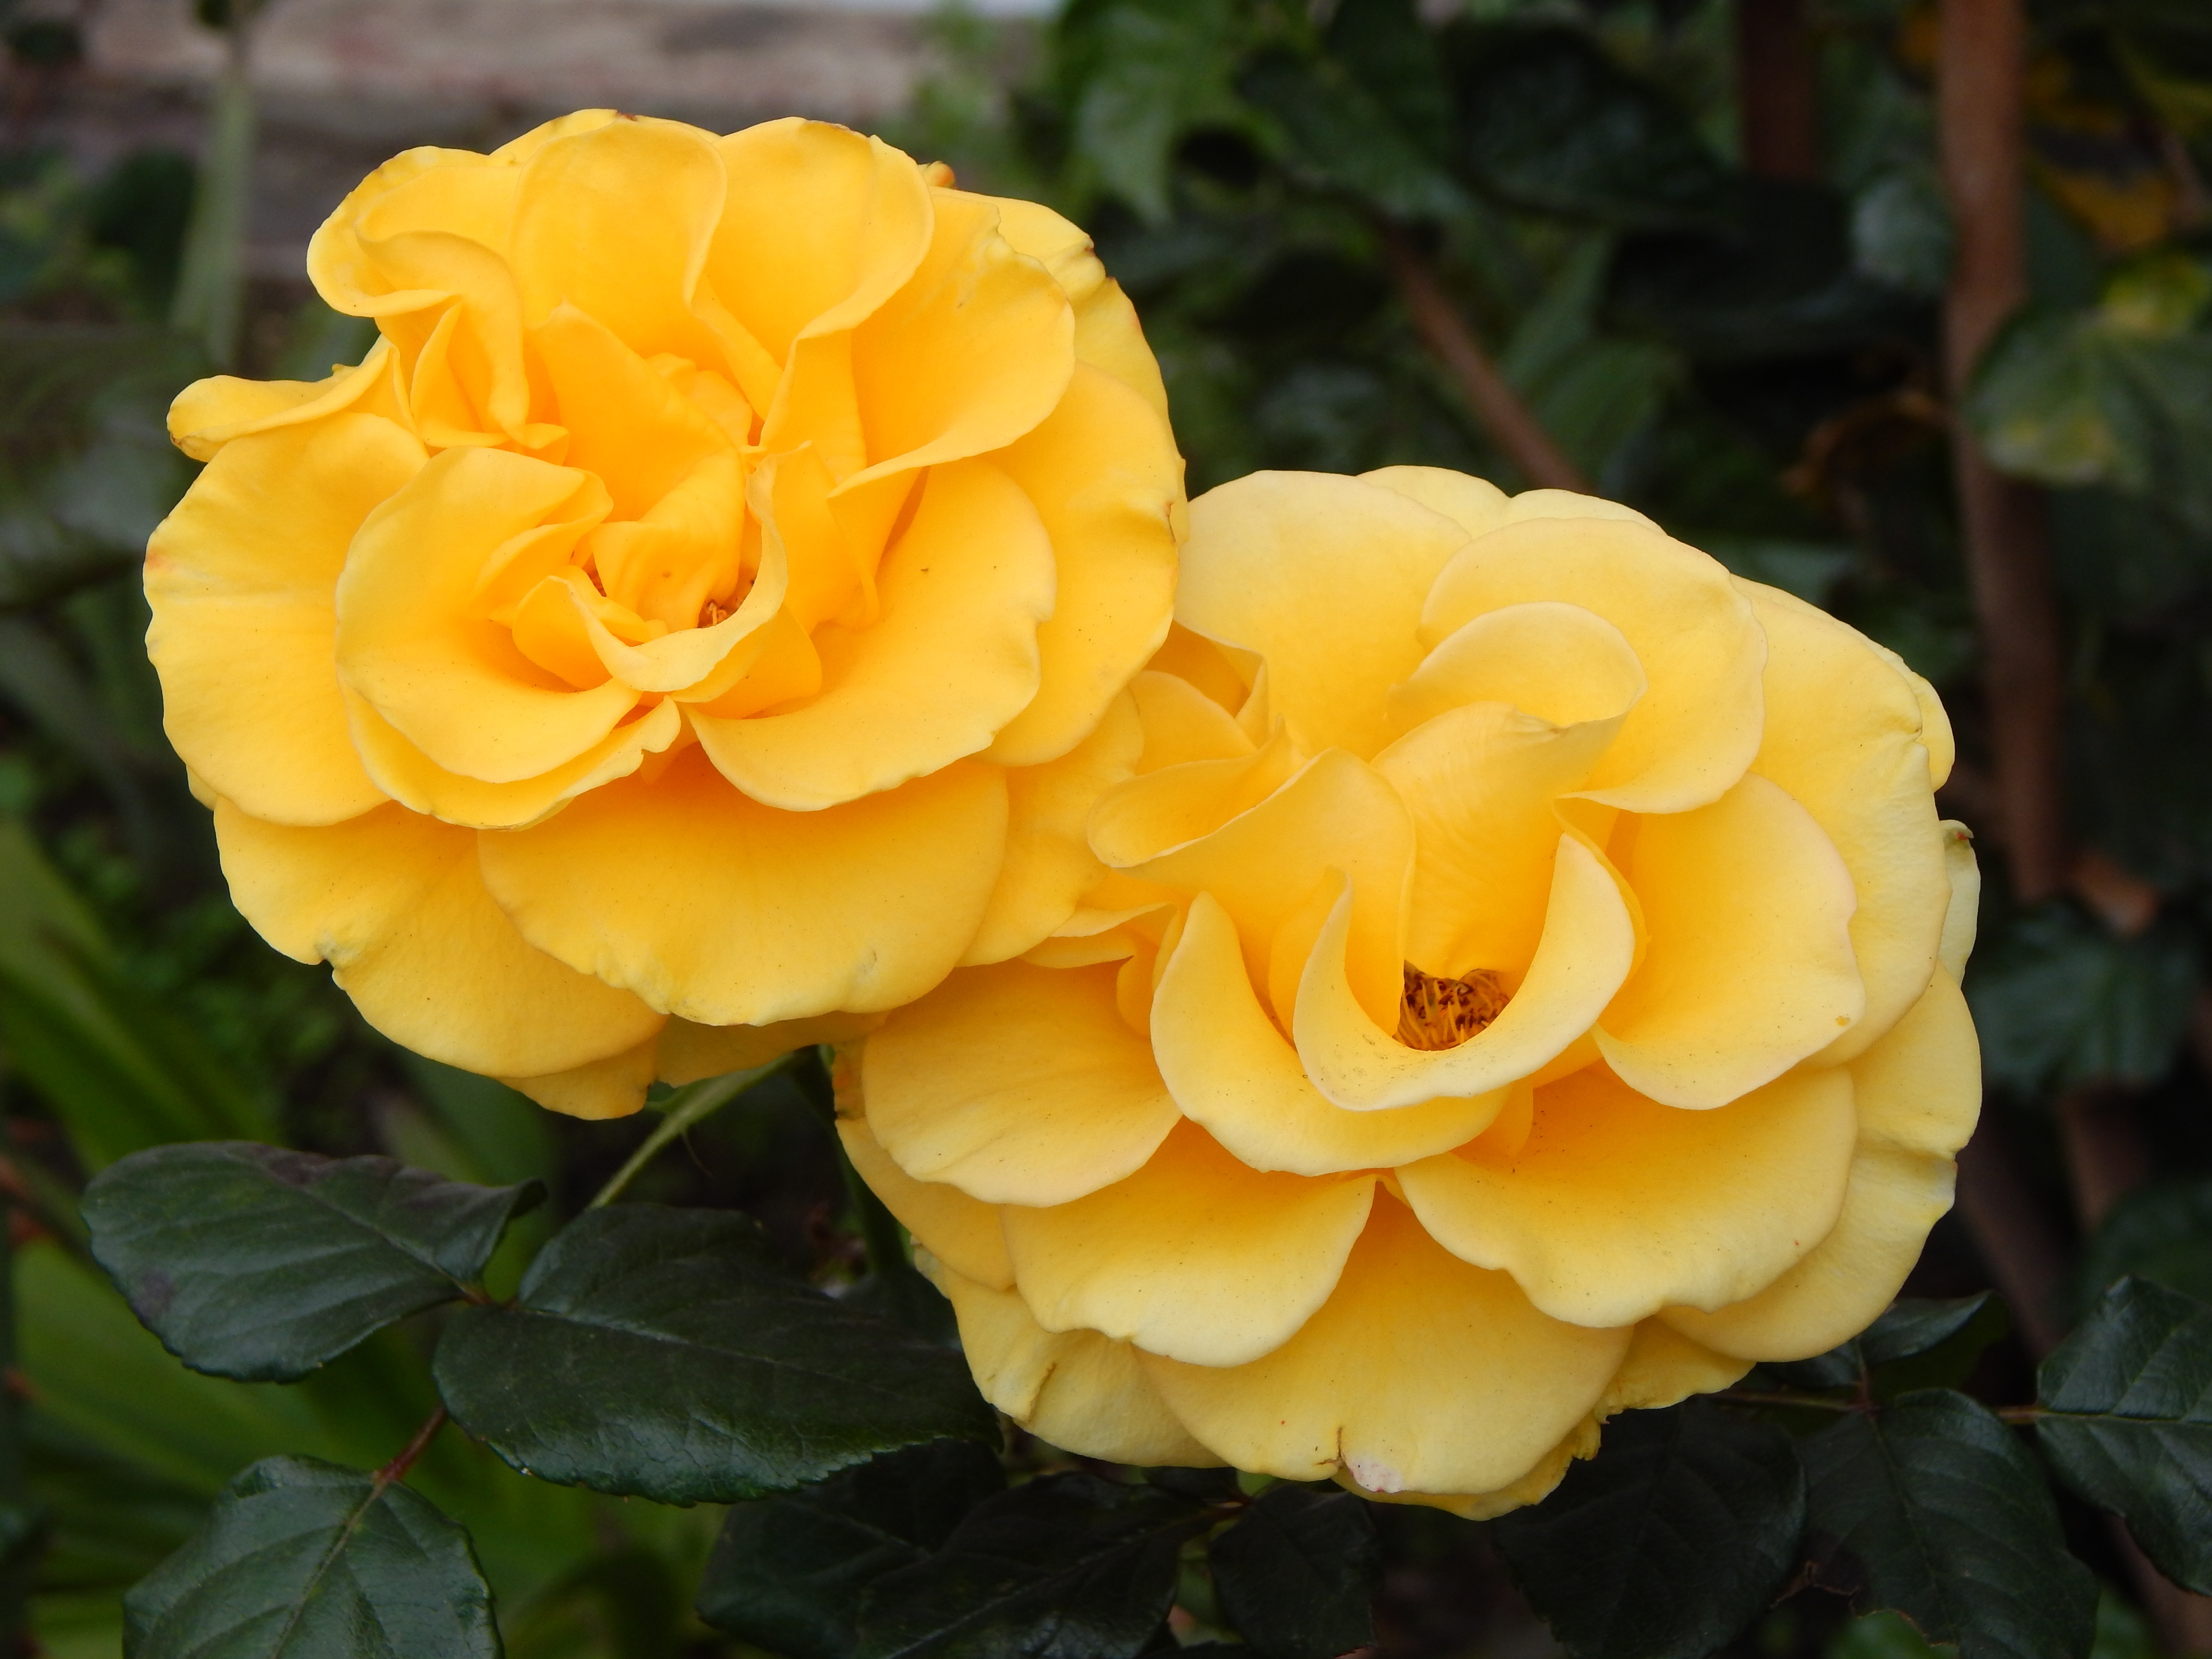
nature, plant, flower, petal, rose, macro, yellow, flowers, roses, floribunda, flowering plant, garden roses, rose family, china rose, annual plant, rosa centifolia, rose order, rosa wichuraiana